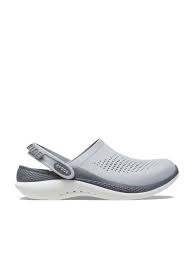
Label: Clog